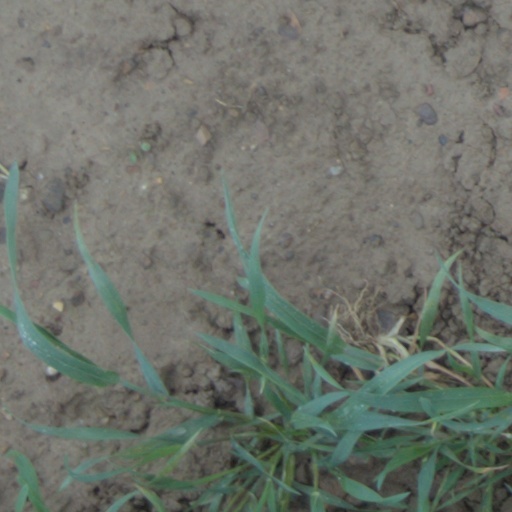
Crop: wheat